Obergösgen

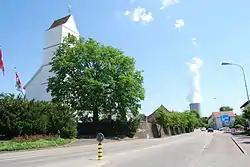
Obergösgen

Obergösgen is first mentioned in 1161 as "Gozequouon". In 1308 it was mentioned as "Göskon superior".